Trolley buses in Vancouver

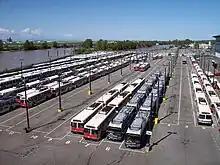
The main yard of Vancouver Transit Centre, the system's garage, in 2007

Originally, and for 58 years, the trolley bus fleet was maintained and based at Oakridge Transit Centre, located on West 41st Avenue just east of Oak Street. It opened in August 1948, shortly before the inauguration of the first trolley bus service. In 2003, TransLink announced plans to build a new garage in the Marpole neighbourhood, about south of the Oakridge garage it was to replace. The new site was larger, compared to . The Oakridge garage closed as an active garage at the end of the 3 September 2006 service day, and its replacement opened the next day. TransLink continued to allow storage of preserved vehicles of the Transit Museum Society (TraMS) at the Oakridge site, and its workshops also remained in operation for some time for use by technicians from New Flyer and Kiepe Electric who were inspecting and preparing for service the new trolley buses that were still being delivered at that time. Work to dismantle most of the overhead wires at the former garage began in February 2011, prior to the planned sale of the property for redevelopment, and the last two TraMS vehicles left in October 2012. The overhead wire maintenance department remained based at the site until 2016, and the property was put up for sale later that year.